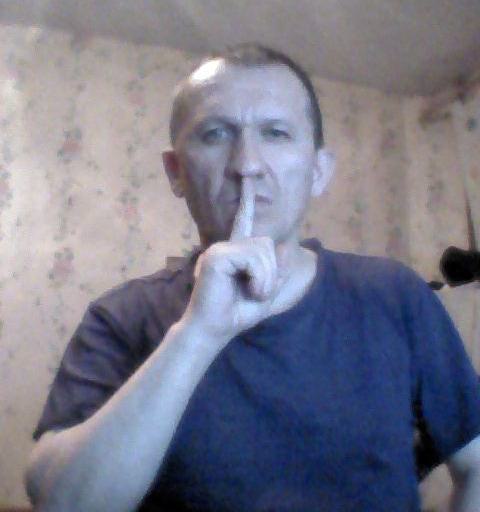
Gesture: mute